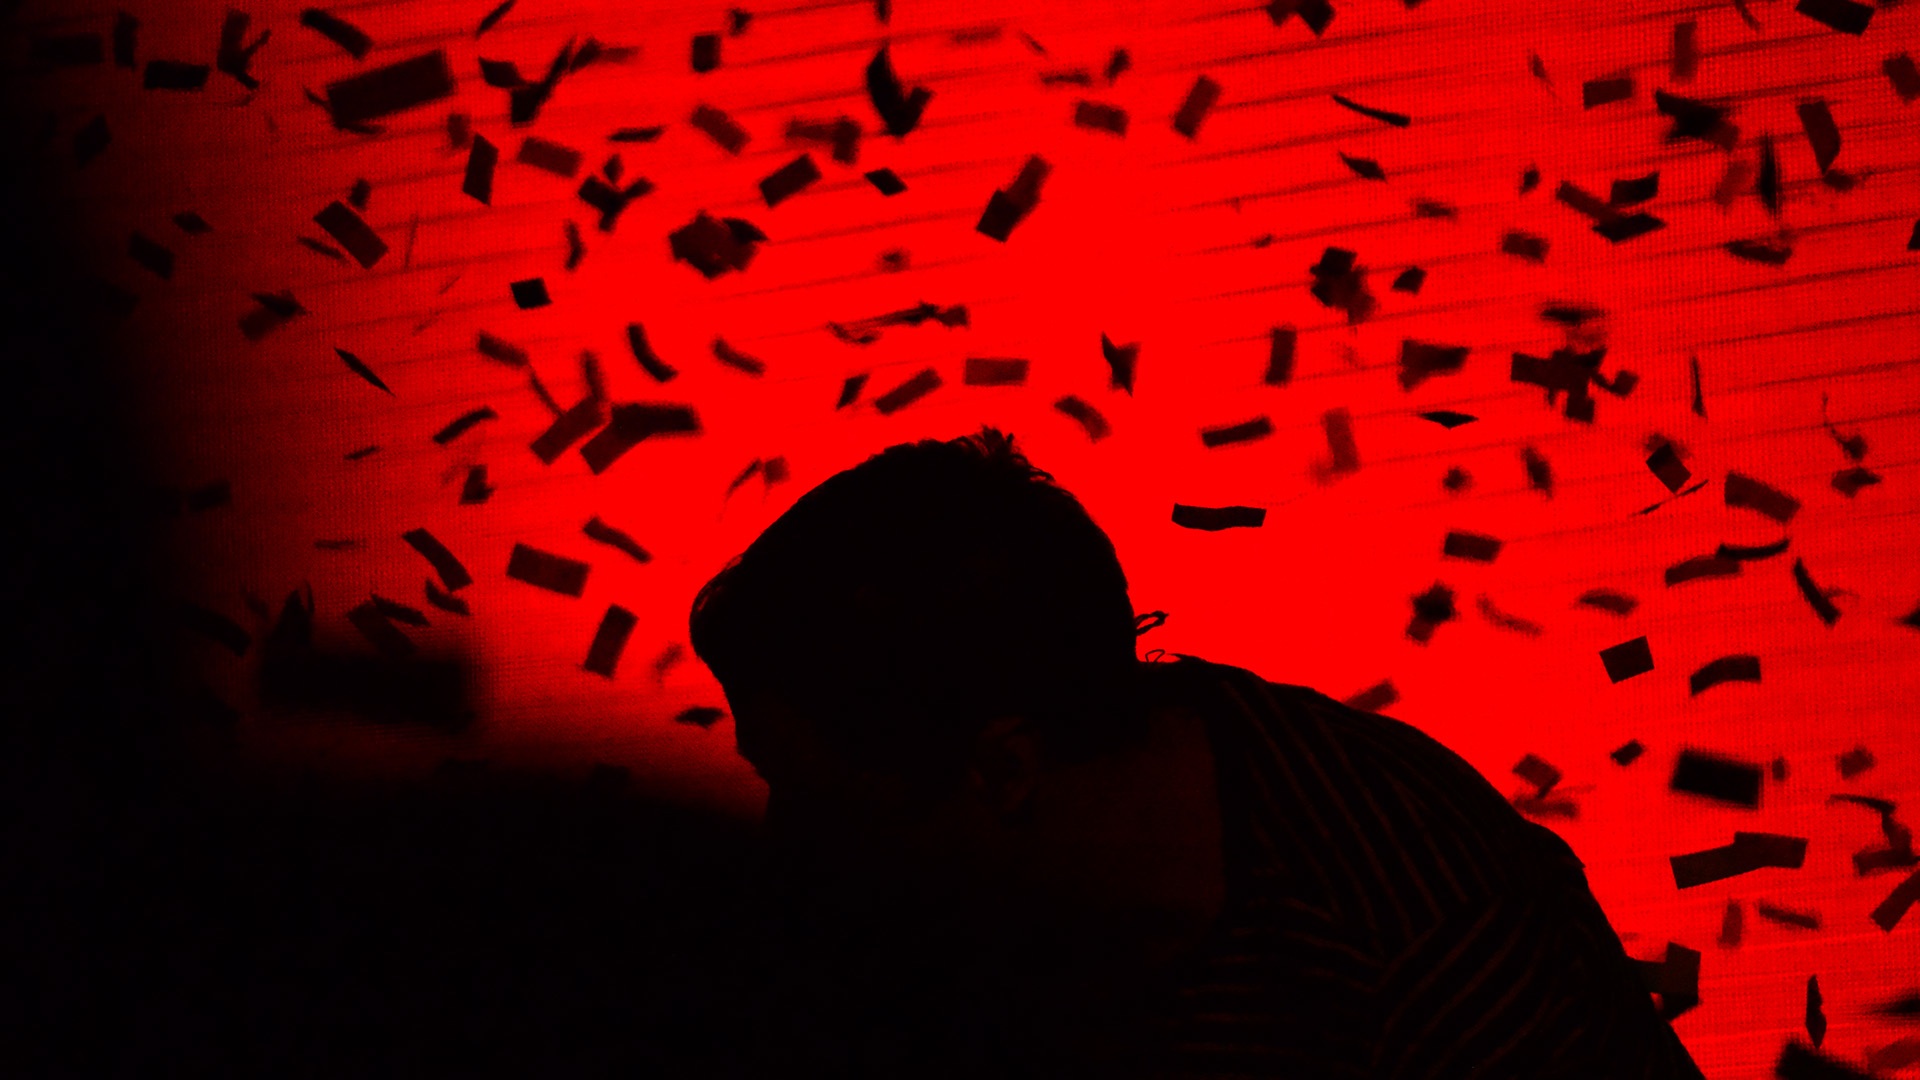
love, red, color, darkness, organ, emotion, geological phenomenon